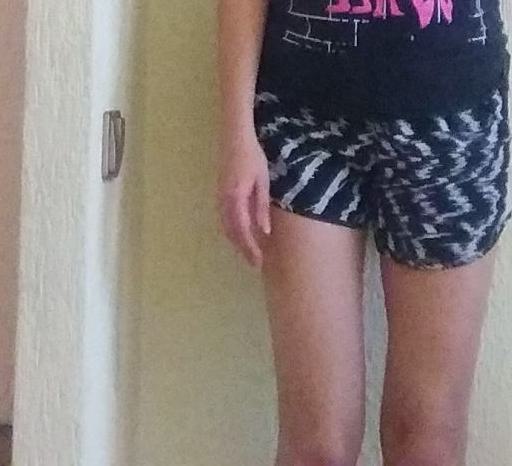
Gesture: no_gesture